Lloyd Square

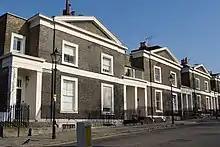
Some of the houses, fronting.

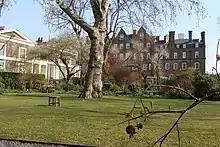
Garden internally

Lloyd Square, a garden square in Clerkenwell, central London, It consists of Grade II Listed houses making up a square of unique and noted character in central London. Its nearest tube stations are Kings Cross, Russell Square, Farringdon, Angel and Chancery Lane. The square has mature trees, flowers, beds and shrubs and is lined by neat hedges and formal railings, which are listed.